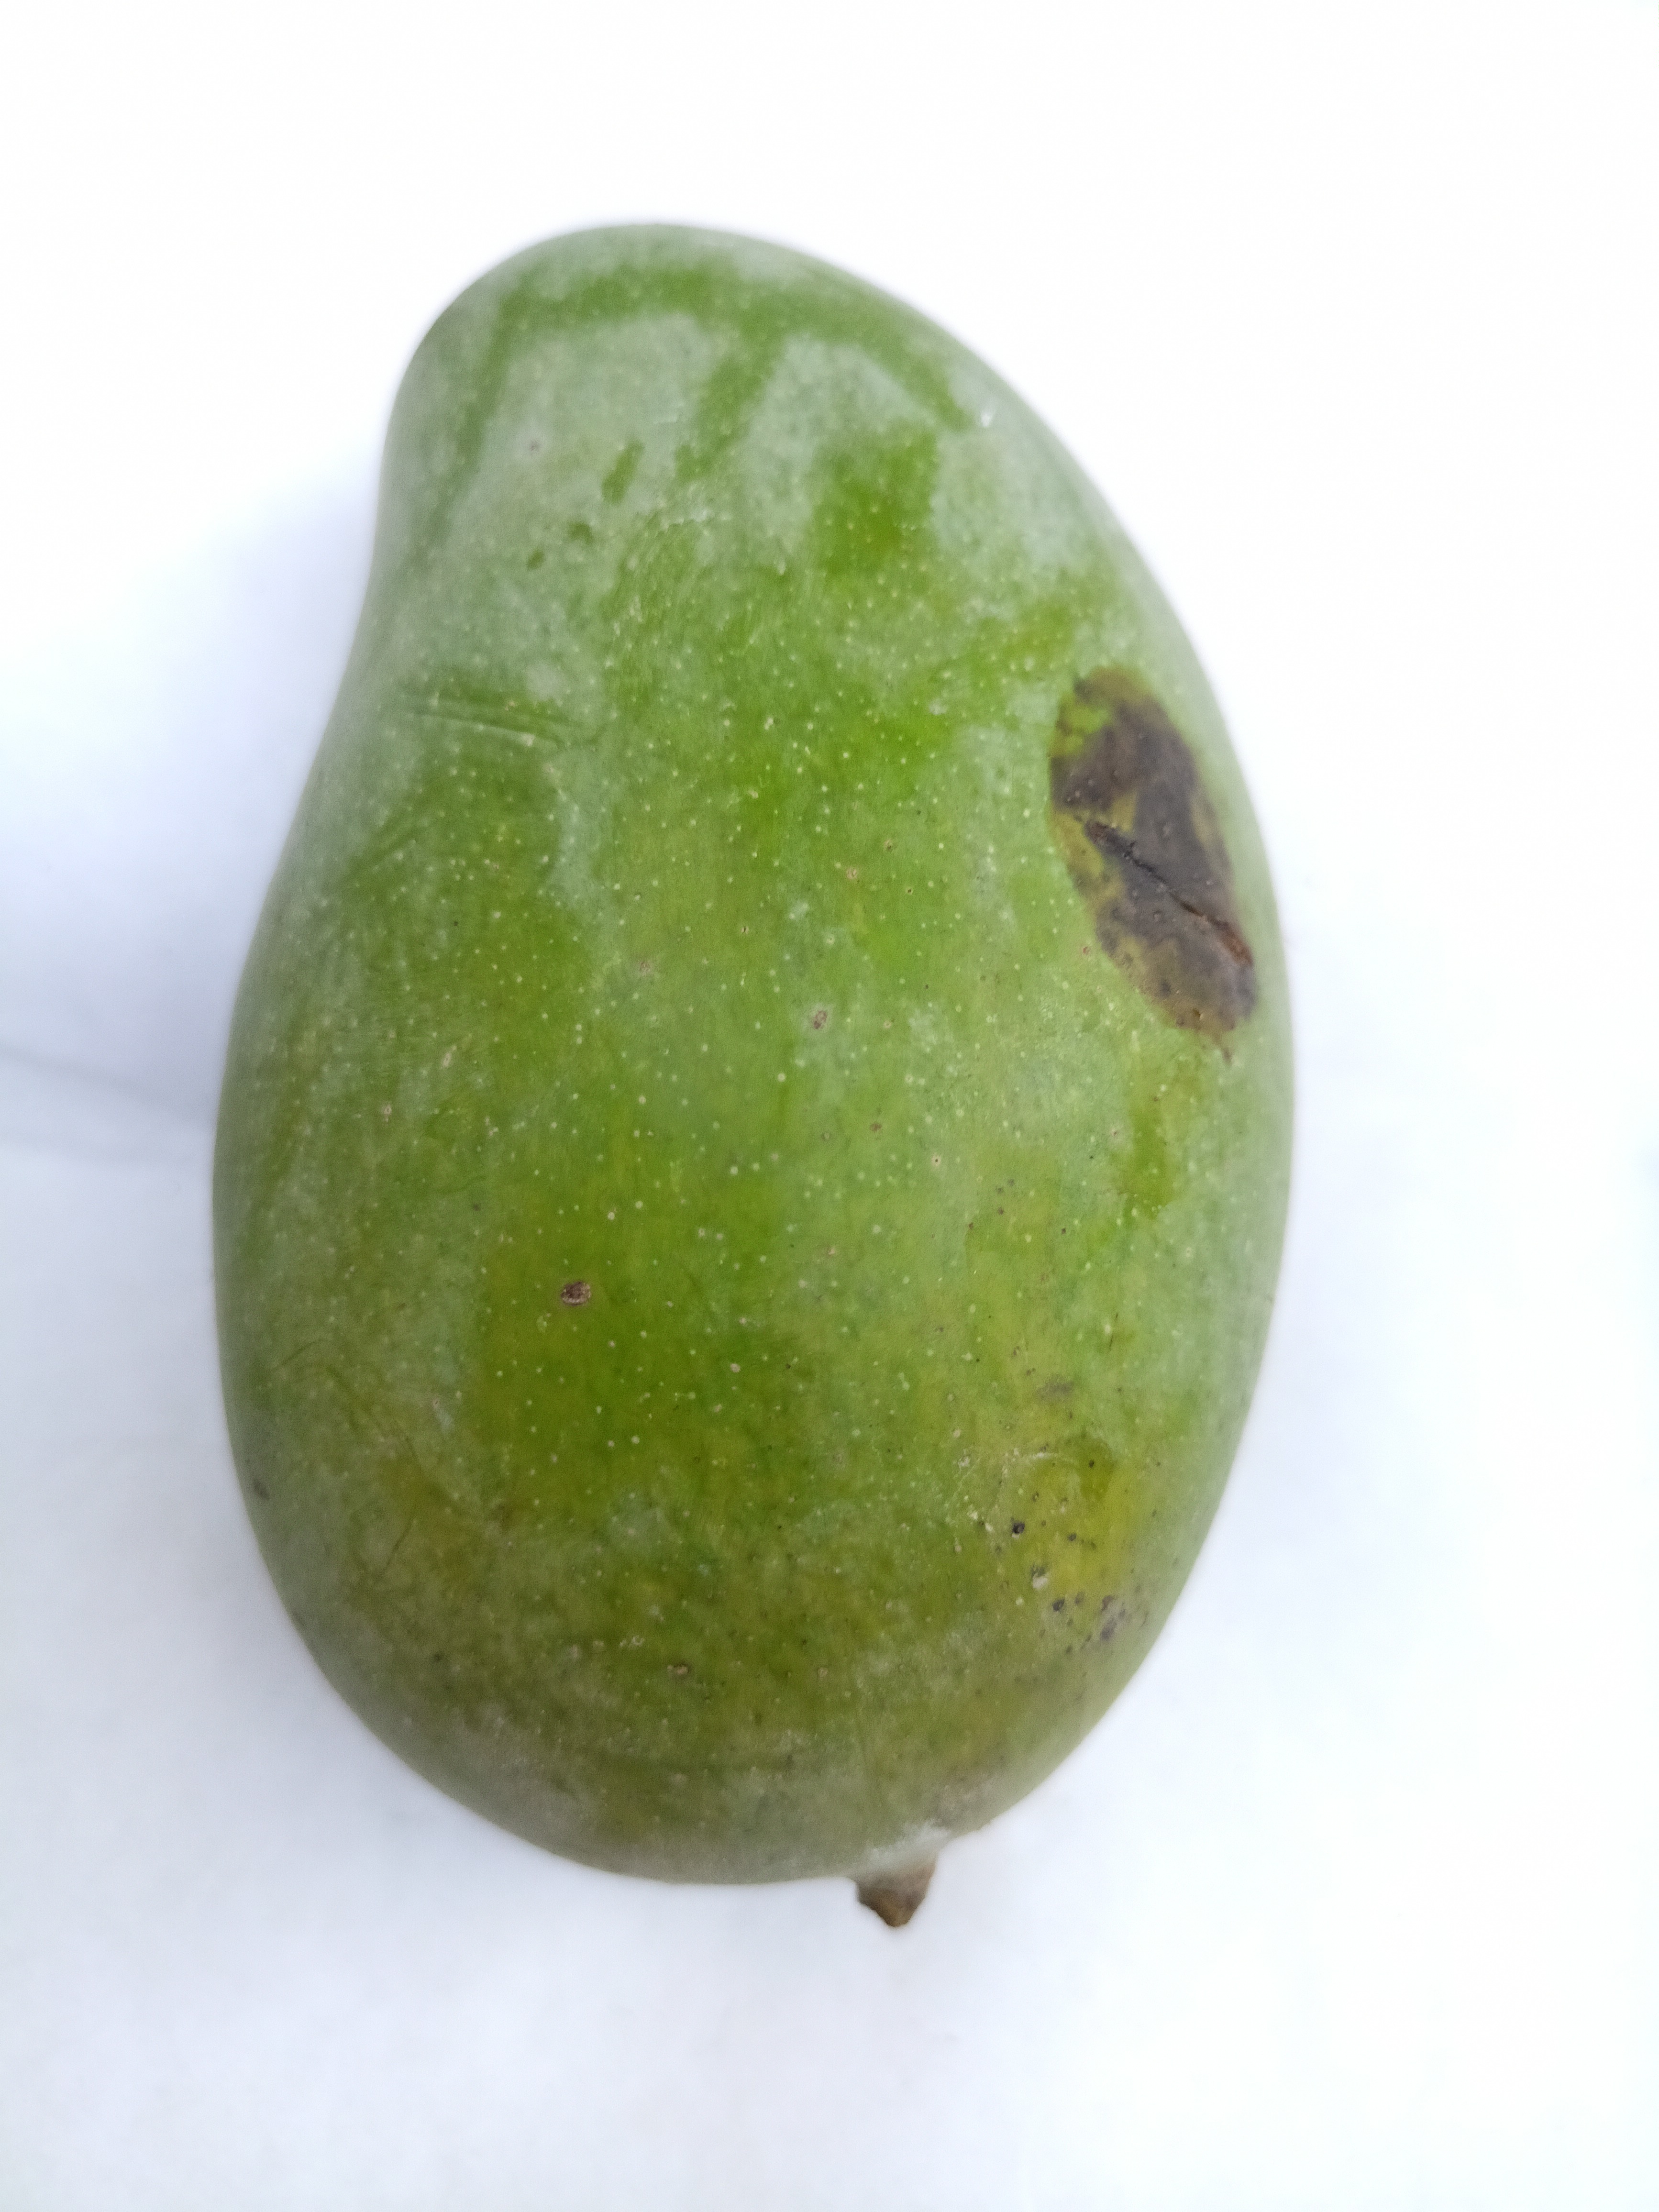
Mango variety: Amrapali